Tromøy Church

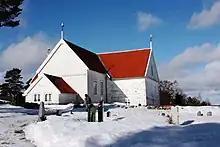
Tromøy Church seen from the south

The church stands between Hove and Brekka, on the outer shore of the island of Tromøy. Before afforestation took place in the late 1900s, the church was visible from the sea. The church was used as a landmark for navigation in the Skagerrak because it was an easily recognizable element in the outline of the coast seen by sailors. It is marked on all nautical charts, and until 1940 the National Office for Lighthouses and Coastal Safety ("Statens fyr- og merkevesen") was responsible for painting the church's south walls white.